United States Telecom Association

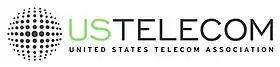
The logo of the United States Telecom Association

The United States Telecom Association (USTelecom) is an organization that represents telecommunications-related businesses based in the United States. As a trade association, it represent the converged interests of the country's telecommunications industry. Member companies represent a diverse set of communications-related businesses, including those that provide wireless, Internet, cable television, long distance, local exchange, and voice services. Members include large publicly traded communications carriers as well as small telephone cooperatives that serve only a few hundred customers in urban and rural areas. The organization was founded as the Independent Telephone Association of America in 1897, and represented the telecommunication industry of North America that was not affiliated with the Bell System led by the American Telephone and Telegraph Company (AT&T).